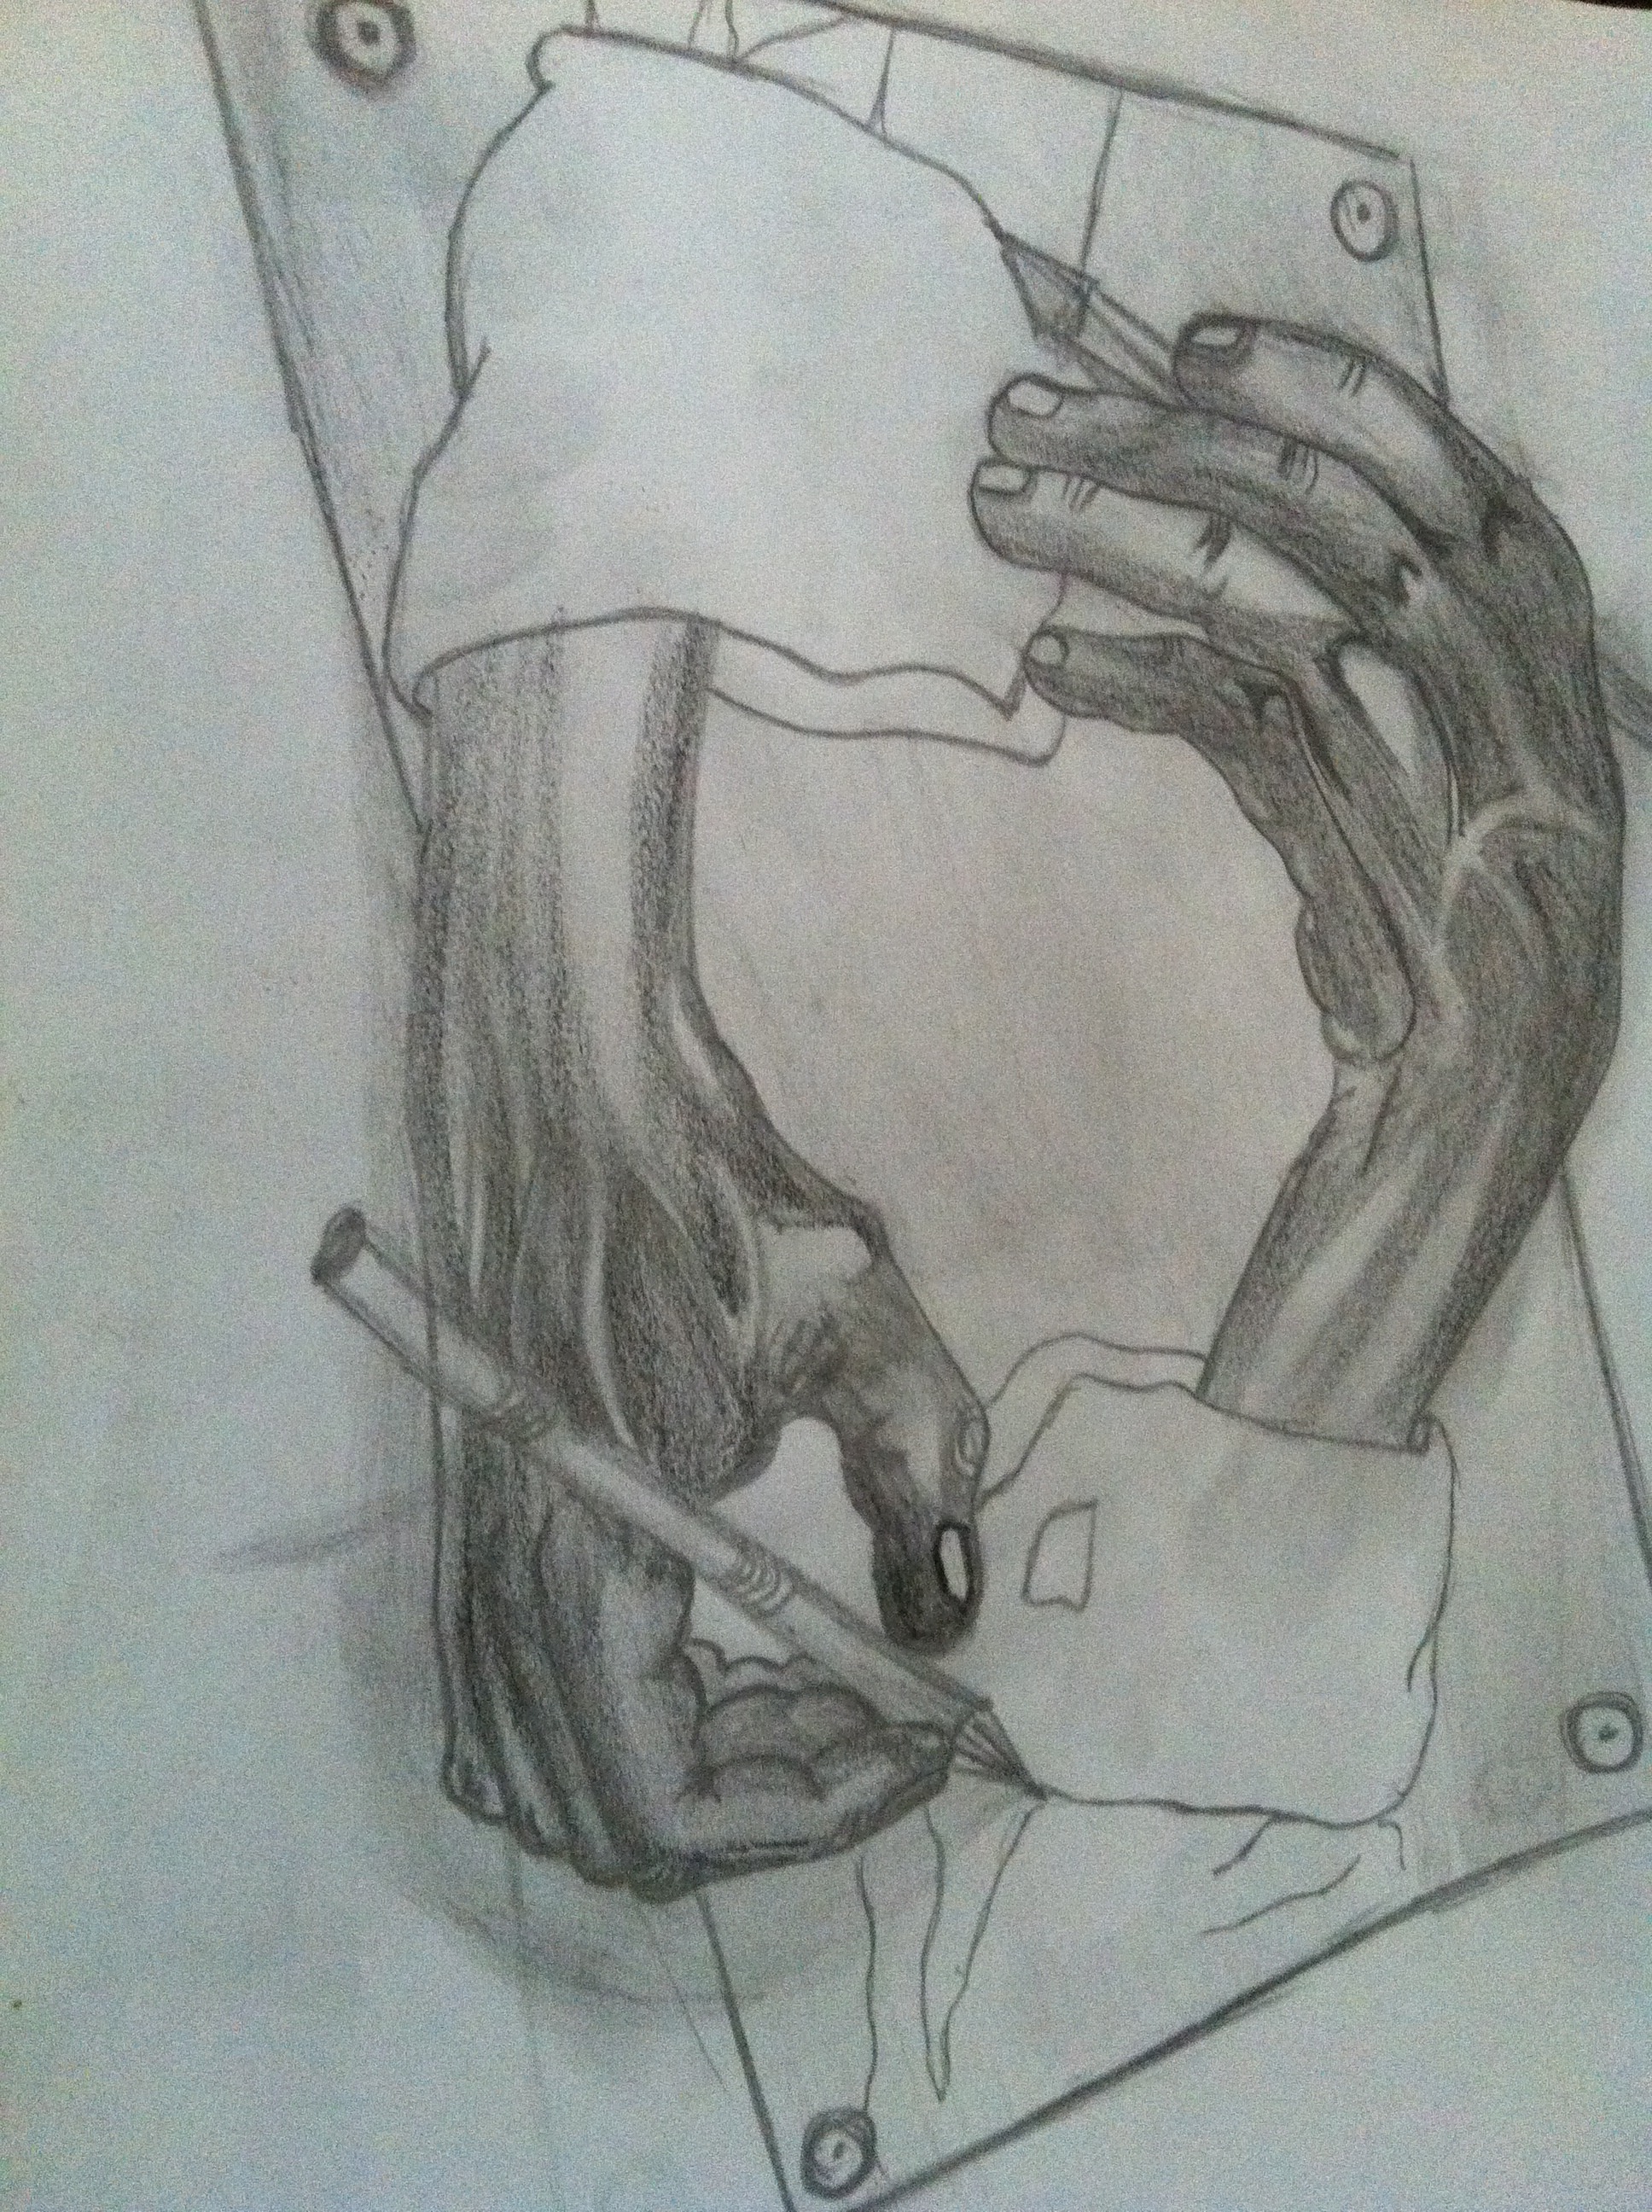
artwork, painting, sketch, drawing, illustration, hands, pencils, pencil drawing, charcoal drawing, figure drawing